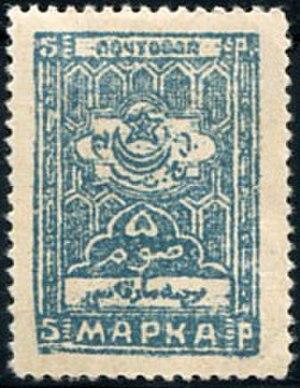
La République soviétique populaire de Boukhara est un État éphémère fondé le 8 octobre 1920 à la suite de la prise de Boukhara par l'Armée rouge le 2 septembre 1920, qui mène à la chute de l'émirat de Boukhara.